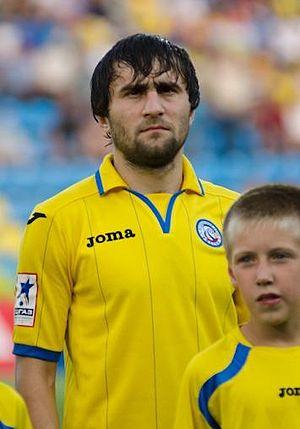
Kamil Agabekovich Agalarov, né le 11 juin 1988 à Makhatchkala en Union soviétique, est un footballeur russe. Il évolue au poste de milieu de terrain. Il est le jeune frère de Ruslan Agalarov.